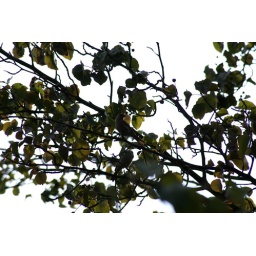
Two house finches up in the tree